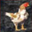
Label: bird